Dmitry Peskov

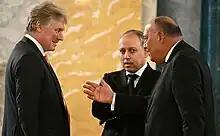
Peskov with Egyptian Foreign Minister Sameh Shoukry on 17 June 2023

On 26 October 2022, Peskov said, without providing evidence, that Ukraine was planning a terrorist sabotage act using a "dirty bomb"—or an explosive that contains radioactive waste material. In November 2022, he denied that the Russian military was attacking civilian infrastructure in Ukraine. According to Peskov, the Russian army only attacks targets that are directly or indirectly connected to military potential.